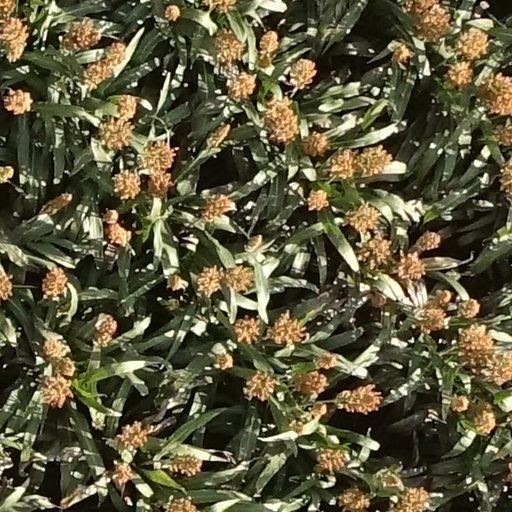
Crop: sorghum